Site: brandenburg
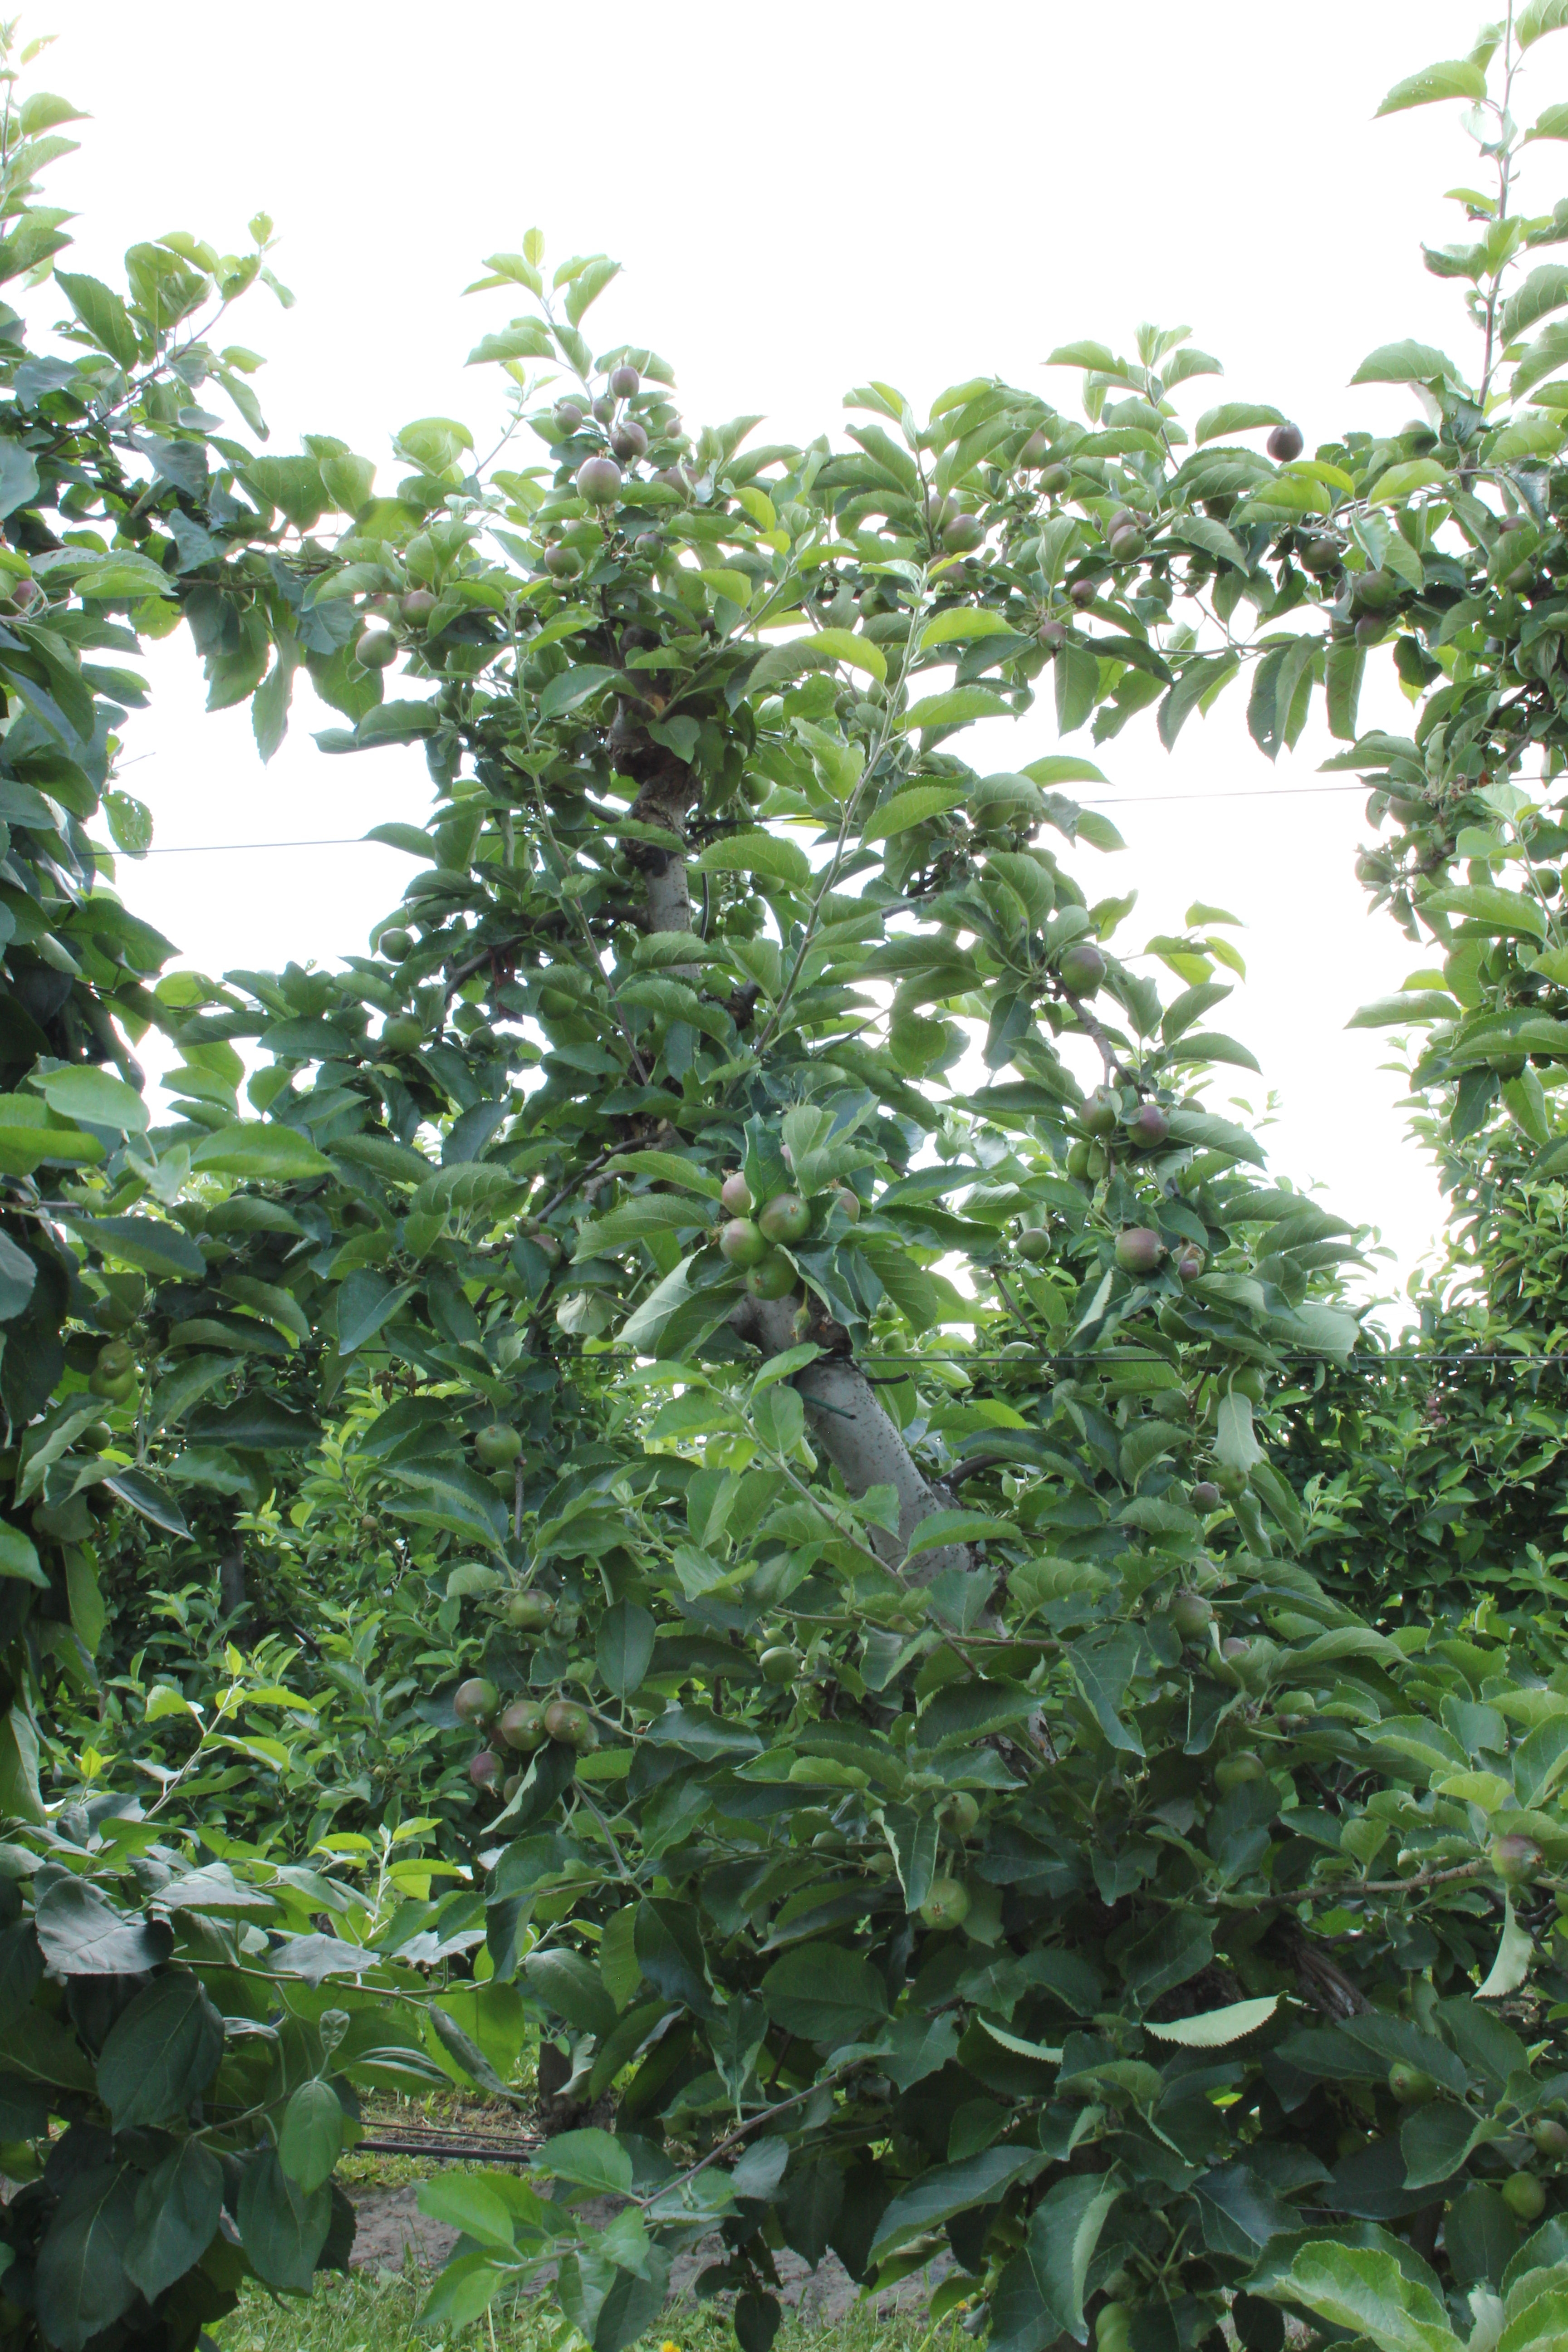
Growth stage (BBCH 73): Development of fruit